Assisted take-off

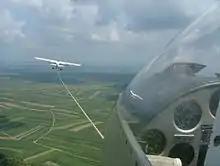
Tow line and towing aircraft seen from the cockpit of a glider

In aviation, assisted takeoff is any system for helping aircraft to get into the air (as opposed to strictly under its own power). The reason it might be needed is due to the aircraft's weight exceeding the normal maximum takeoff weight, insufficient power, insufficient available runway length, or a combination of all three factors. Assisted takeoff is also required for gliders, which do not have an engine and are unable to take off by themselves.